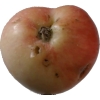
Label: Apple 10